Louise Homer

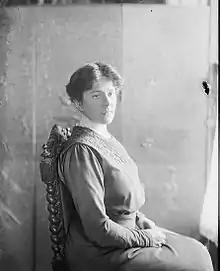
Louise Homer early in her career

Homer was born Louise Dilworth Beatty in Pittsburgh, Pennsylvania, on April 30, 1871. Her father, Reverend William Trimble Beatty, was a Presbyterian minister who founded Pennsylvania Female College (now Chatham University). Her father initially expressed concerns over his daughter's desired singing career for religious reasons, believing that such gifts were meant solely for worship within the church. However, Louise was eventually able to convince her father that she could employ her vocal gifts outside of the church without being in sin, at which point she was given permission to pursue a musical education. She began her vocal training in Philadelphia, but ultimately ended up in Boston.